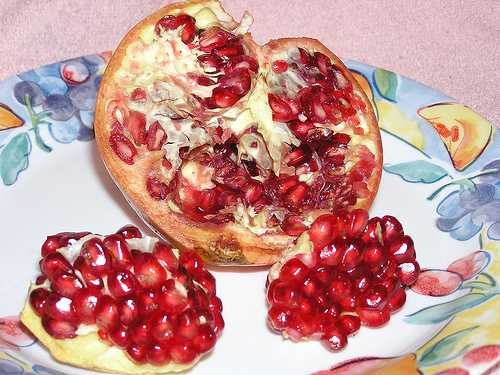
Label: Pomegranate